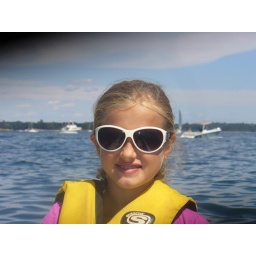
Salem harbor 2010 finally got the row boat in the water late August